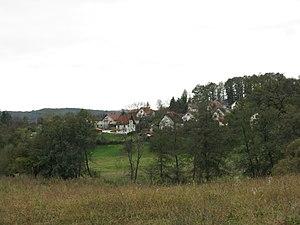
Sinoševići est un village de Serbie situé dans la municipalité de Gornji Milanovac, district de Moravica. Au recensement de 2011, il comptait 174 habitants.